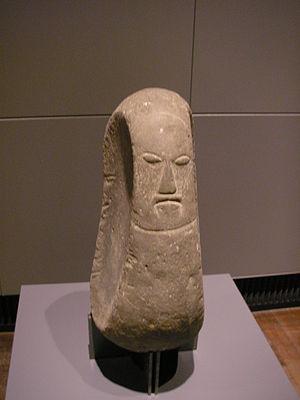
La mythologie hawaïenne se réfère aux légendes, contes historiques et récits des anciens Hawaïens. Elle est considérée comme une variante de la mythologie polynésienne ayant développé ses spécificités propres durant plusieurs siècles jusqu'à la fin du XVIIIᵉ siècle. Elle est associée à la religion hawaïenne, officiellement abolie au XIXᵉ siècle mais qui a survécu par le biais de quelques adeptes au début du XXIᵉ siècle.